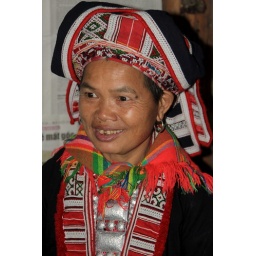
vietnam- a red dao wedding in traditional dress